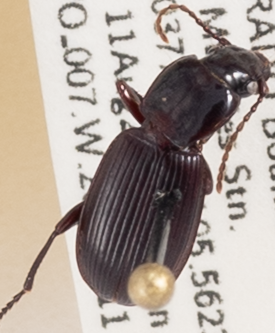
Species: Pterostichus restrictus
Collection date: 2020-08-11
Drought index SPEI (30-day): -1.362
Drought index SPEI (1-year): -1.28
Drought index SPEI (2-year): -0.54